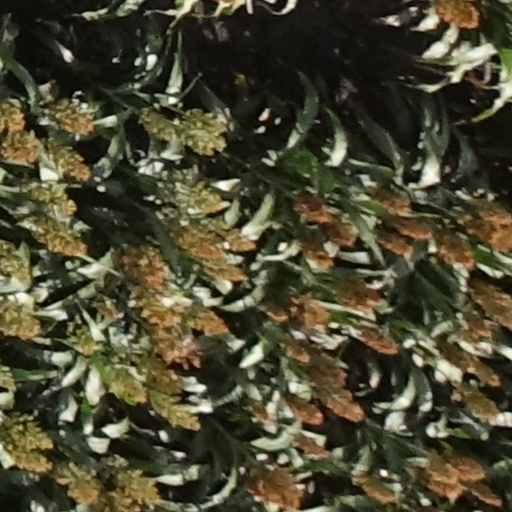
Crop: sorghum